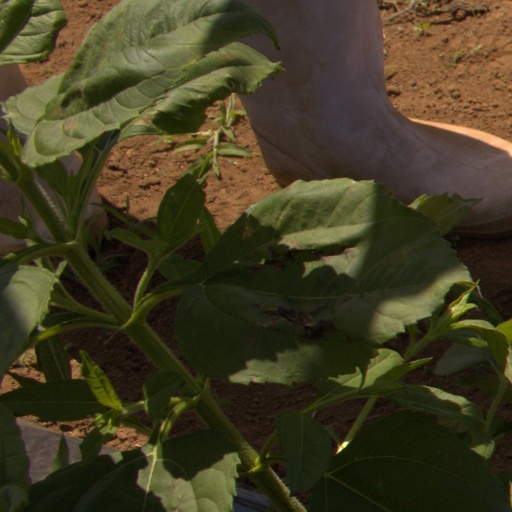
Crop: Jerusalem artichoke